Joshua Kutryk

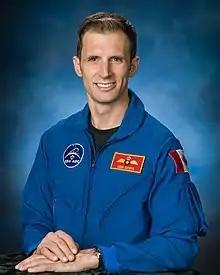
Kutryk in 2017

Joshua Kutryk (born March 21, 1982) is a Canadian astronaut, test pilot, fighter pilot and engineer. He was selected by the Canadian Space Agency (CSA) as one of the two members of the 2017 CSA Group alongside Jenni Sidey.